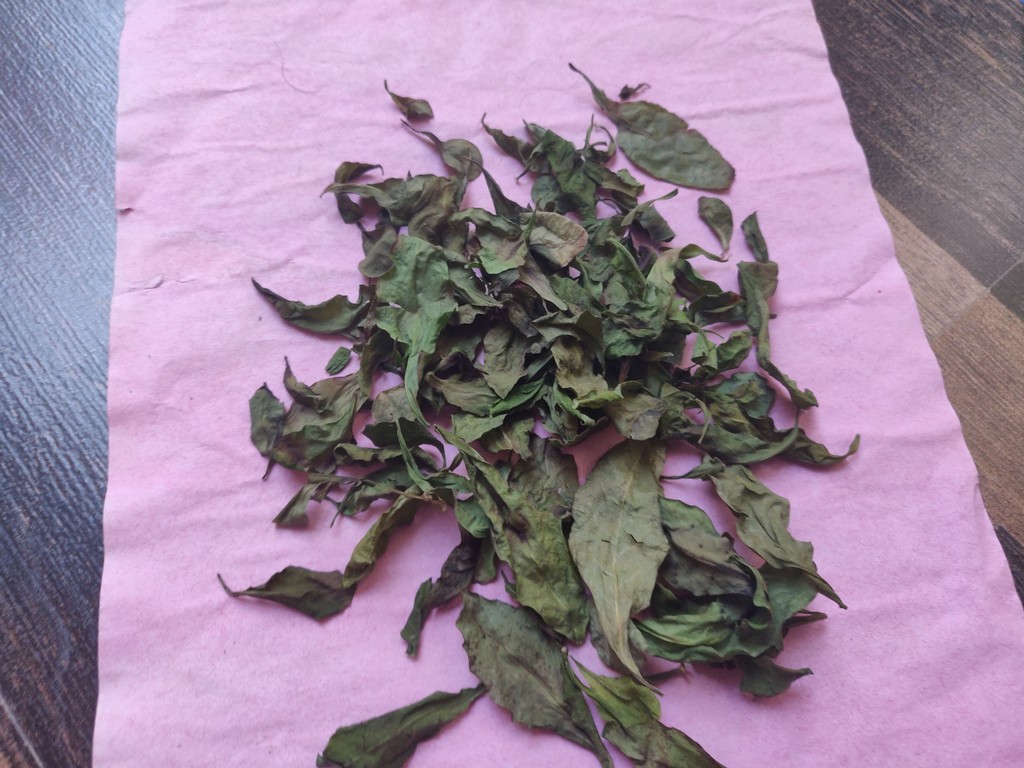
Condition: Dried
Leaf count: multiple
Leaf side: unknown